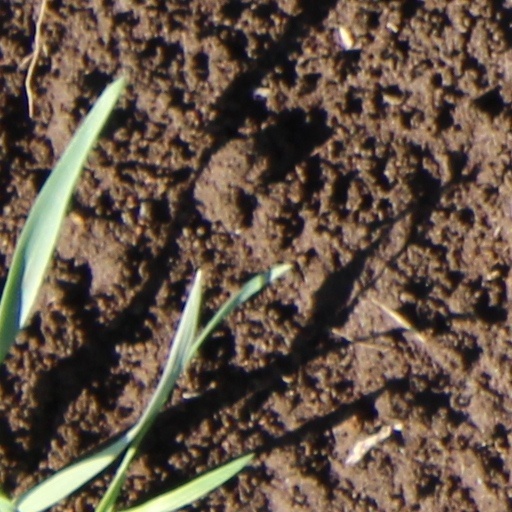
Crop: wheat